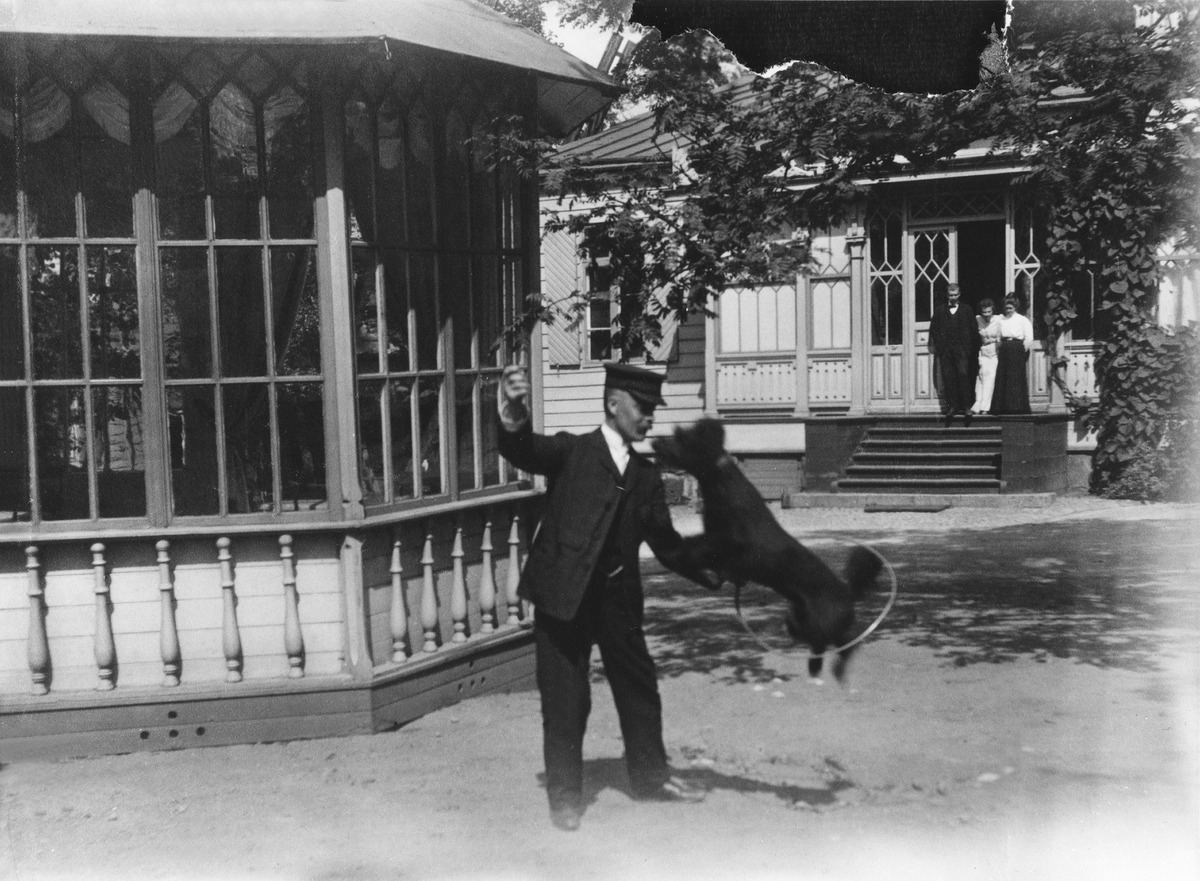
F
sisällön kuvaus: F. Oskar Lindroos leikkii Truls-koiran kanssa ravintola Kaisaniemen pihalla. mustavalkoinen
Ajankohta: kuvausaika 1905
Paikka: Suomi, Uusimaa, Helsinki, Kluuvi Helsinki, Kaisaniemen puisto
Aiheet: Lindroos, Oskar F., rakennukset puurakennukset, ravintolat, lemmikkieläimet koira, leikit, päähineet, vaatteet housut paidat takit, jalkineet